Kitten Kong

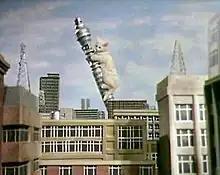

"Kitten Kong" is an episode of the British comedy television series "The Goodies", written by The Goodies, with songs and music by Bill Oddie.